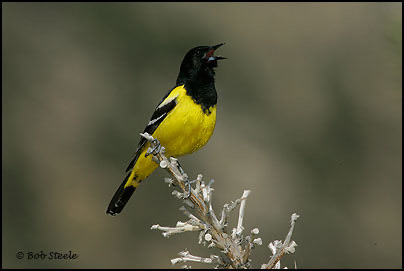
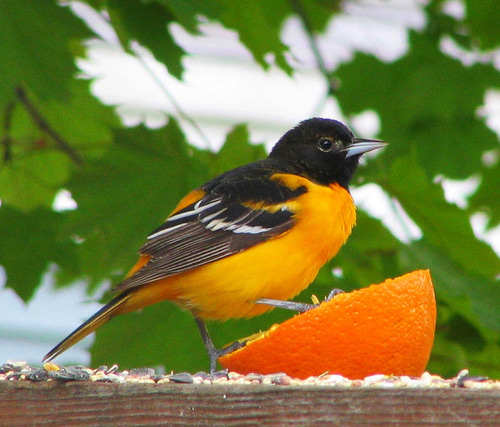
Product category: misc
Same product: yes